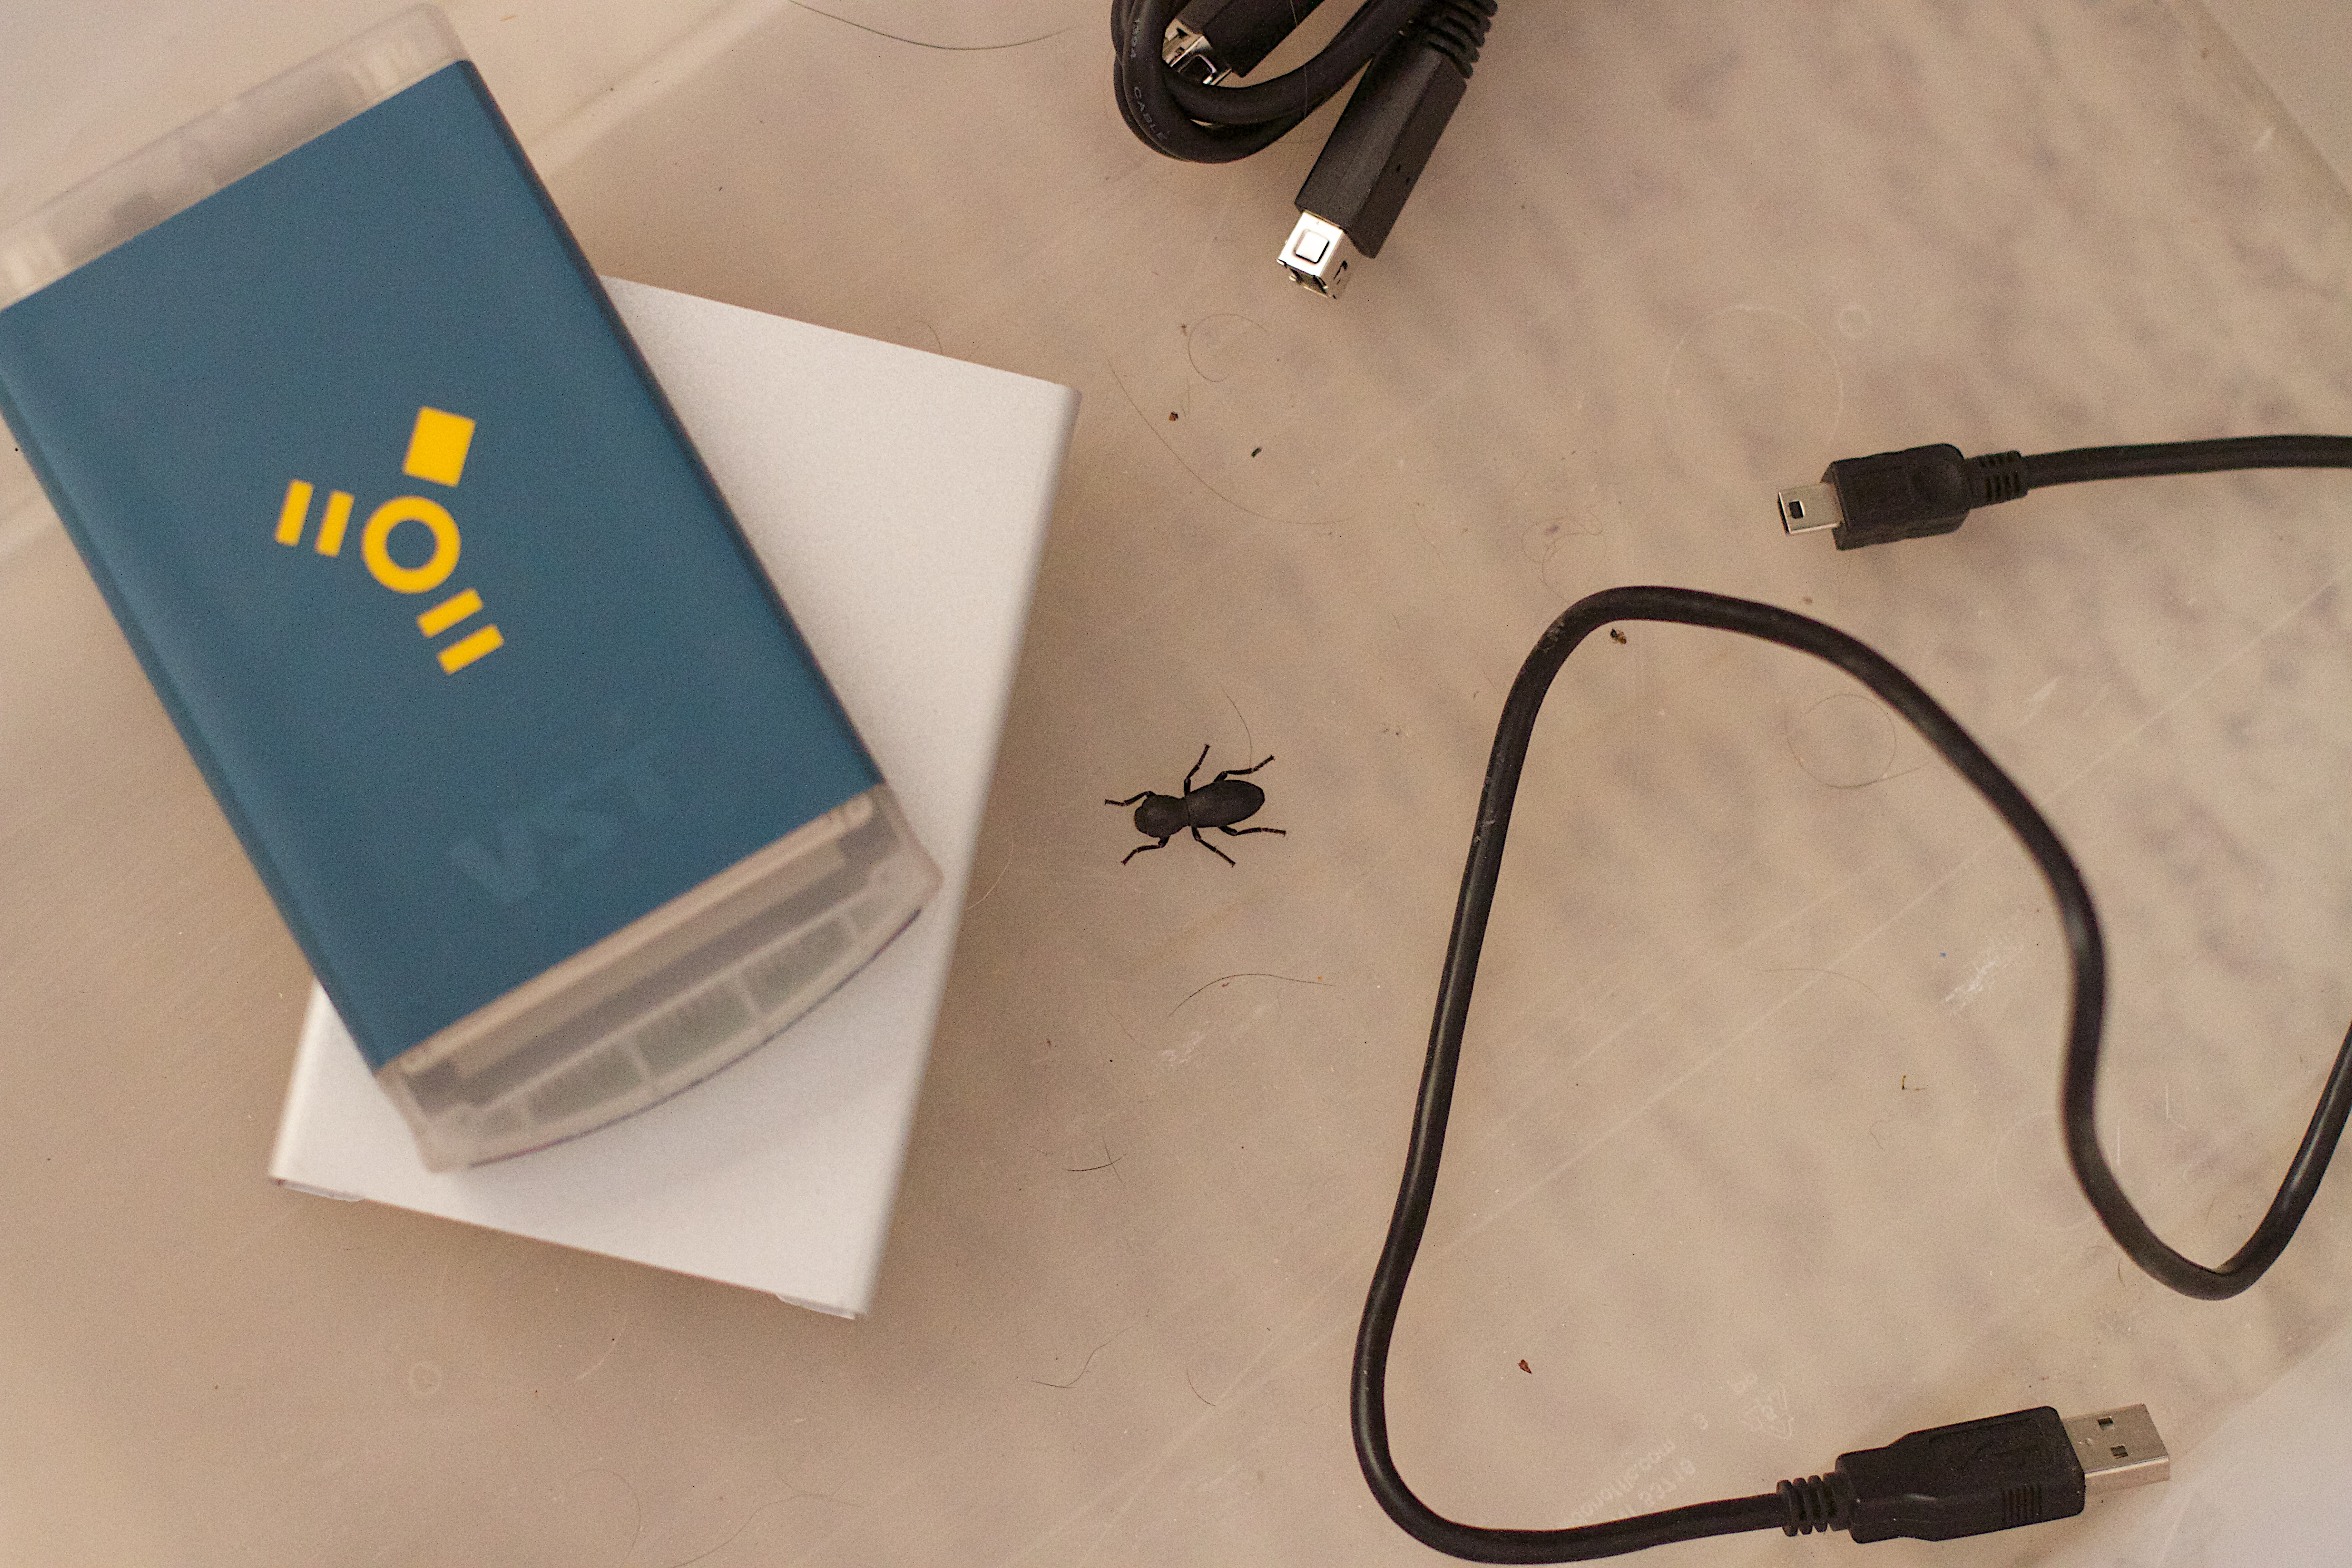
gadget, bug, brand, glasses